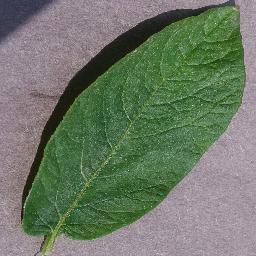
Label: Potato___healthy